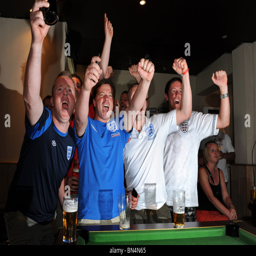
football fans watching football world cup